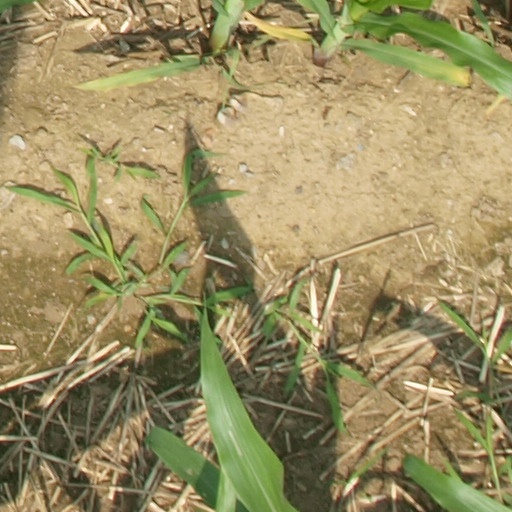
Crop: maize; corn